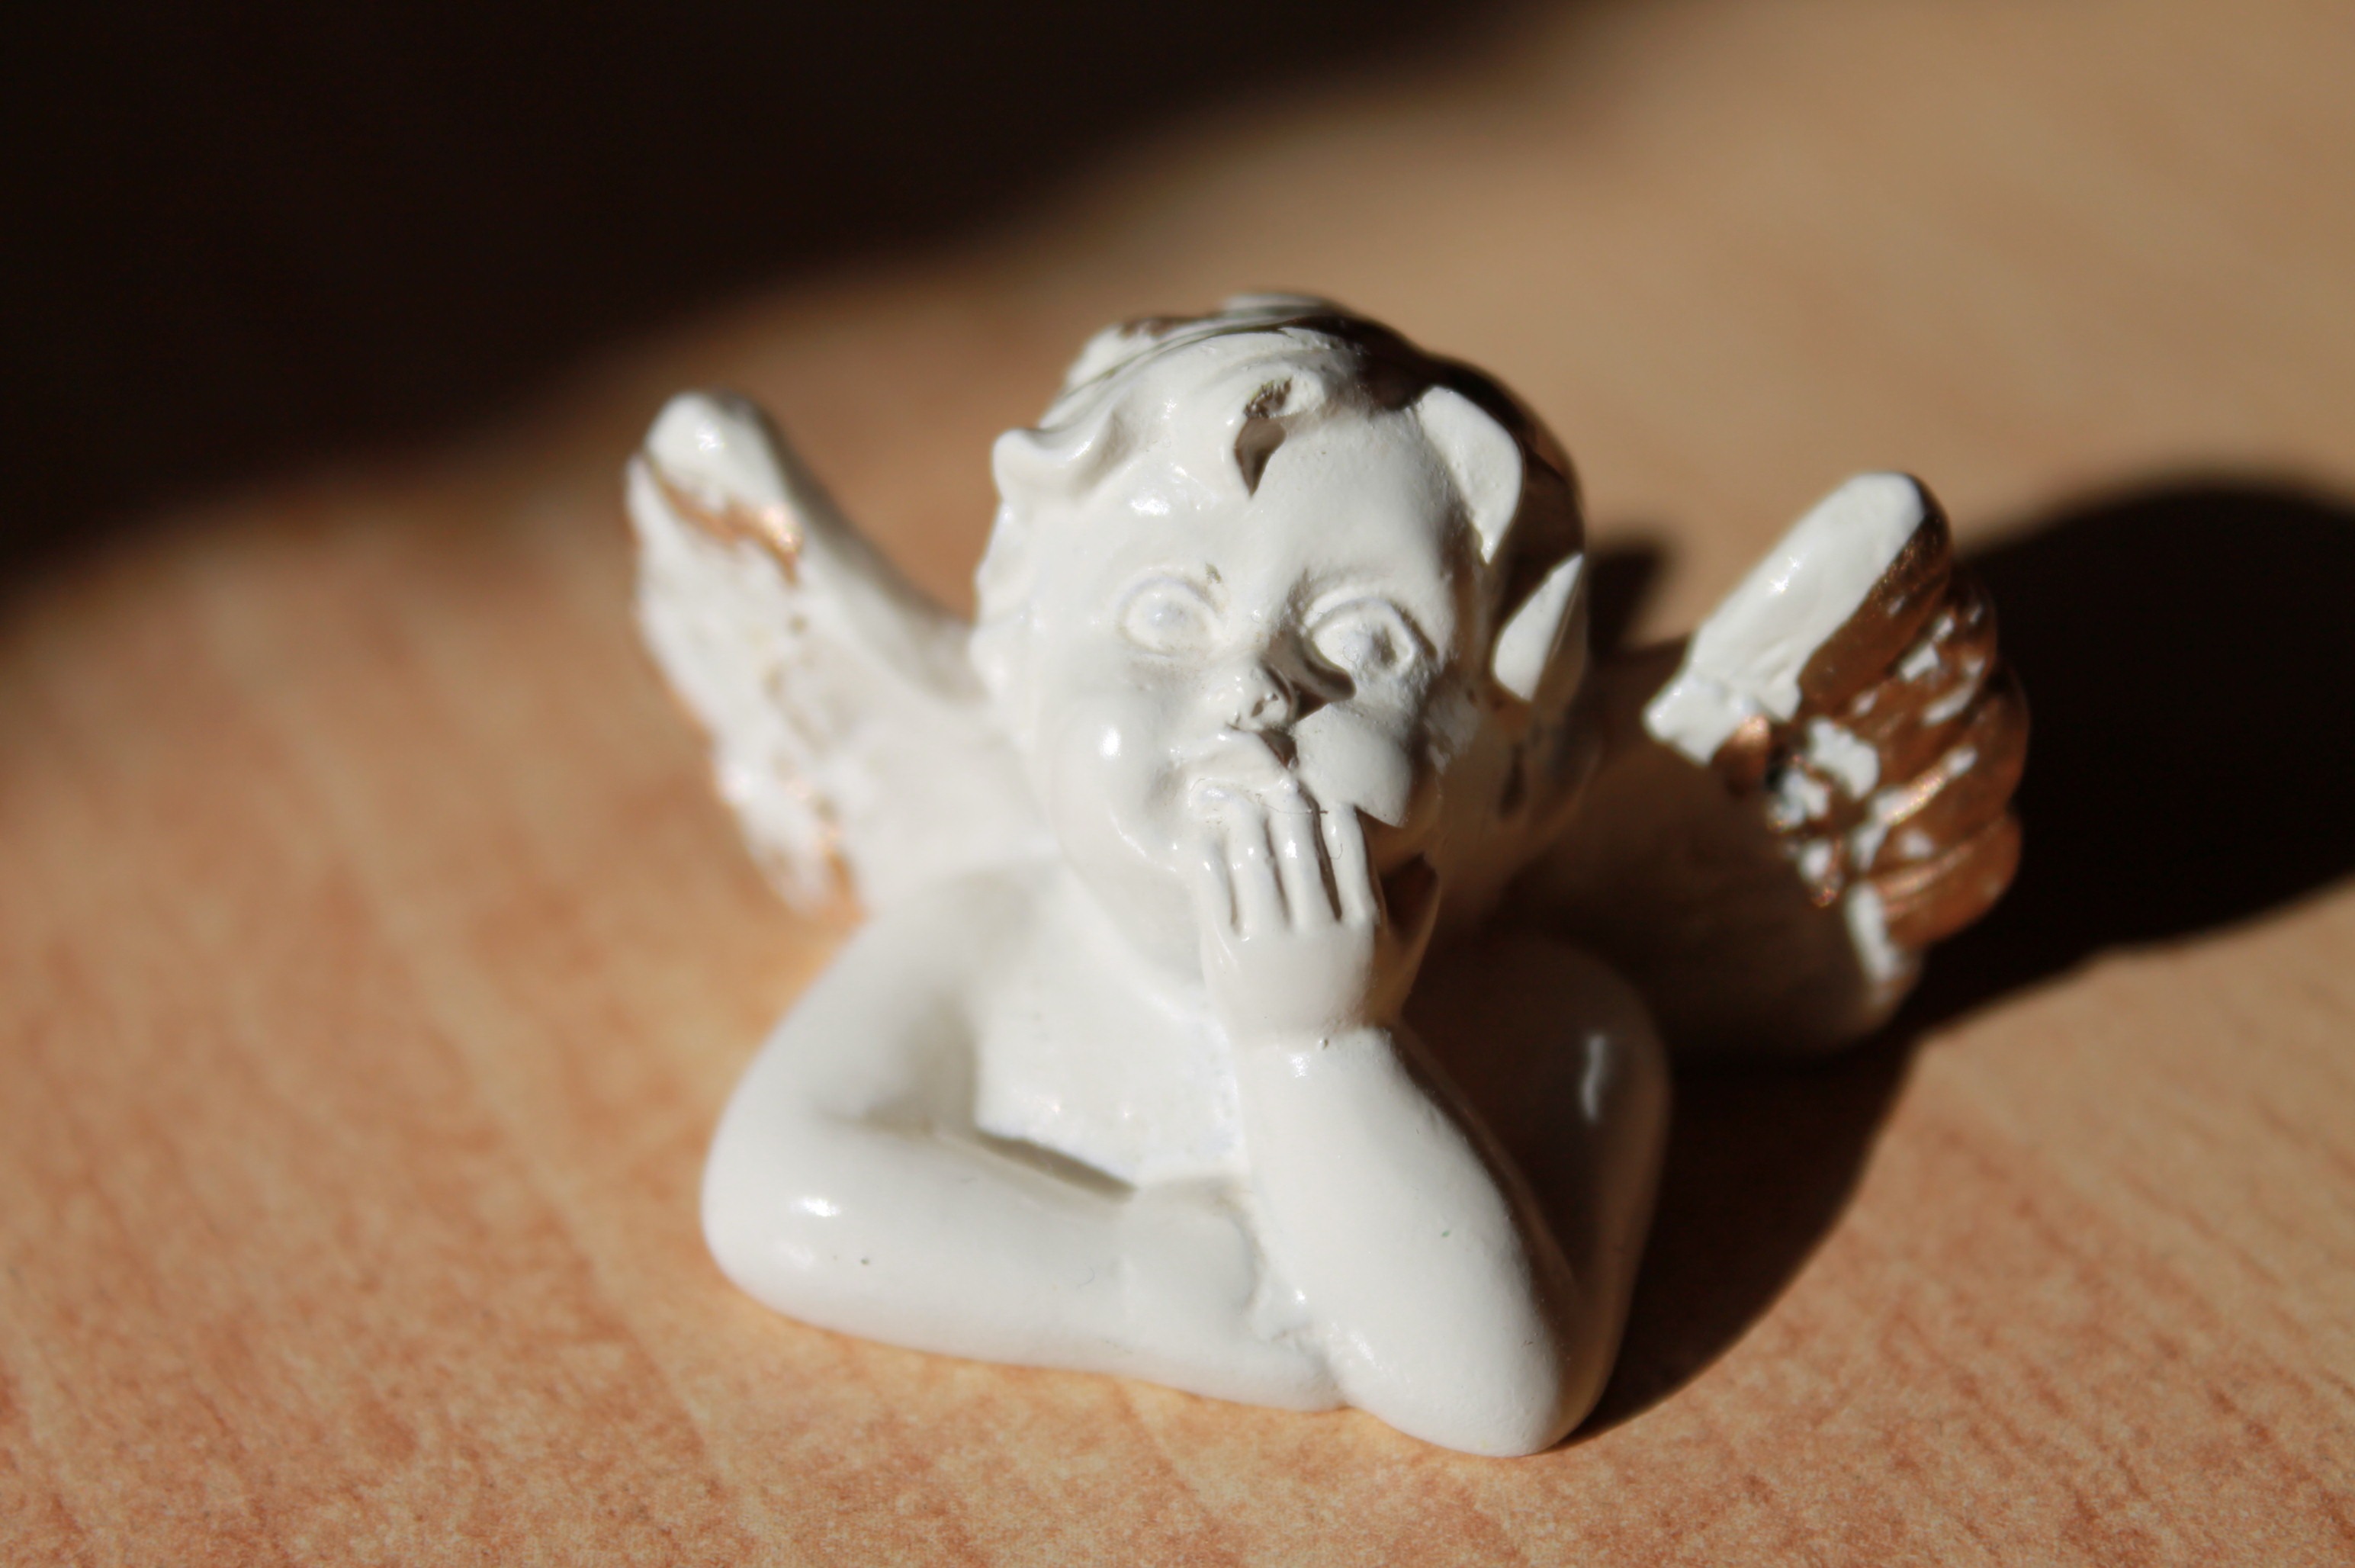
hand, wing, white, ring, fly, finger, child, dessert, jewellery, face, angel, figure, figurine, christianity, porcelain, fashion accessory